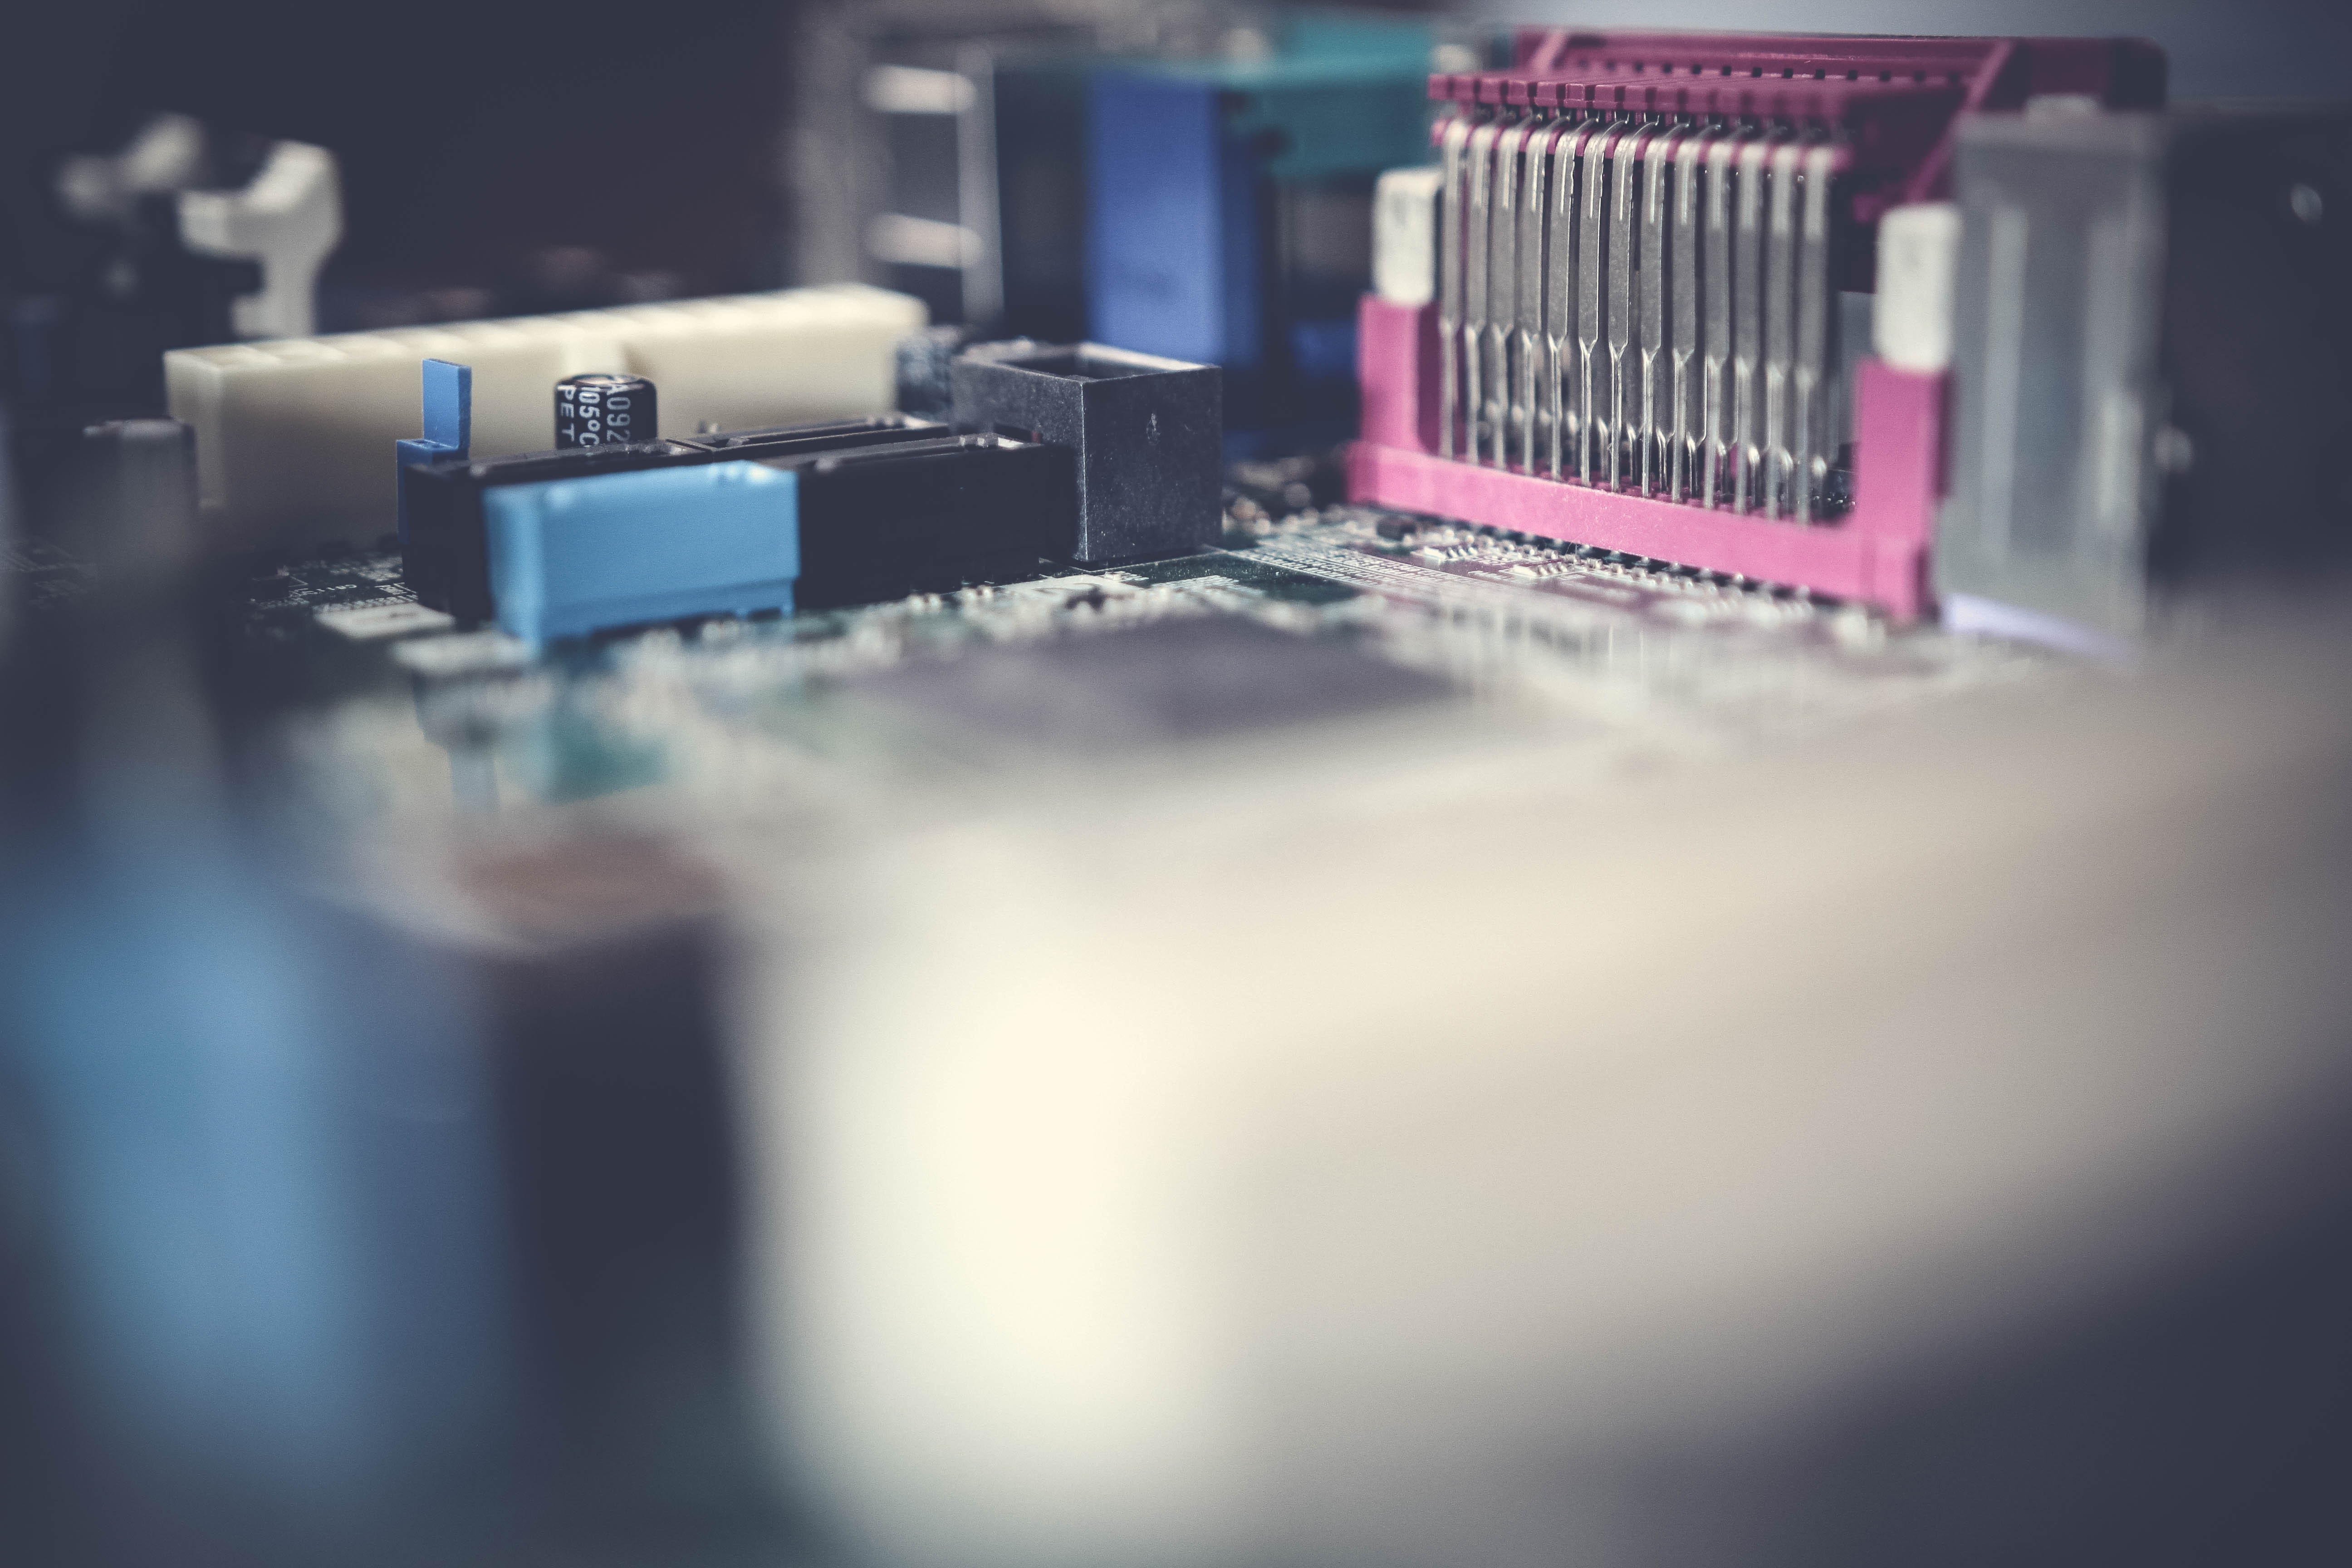
technology, electronics, product, electronic device